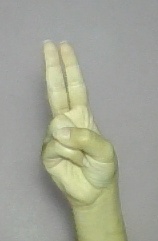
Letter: taa